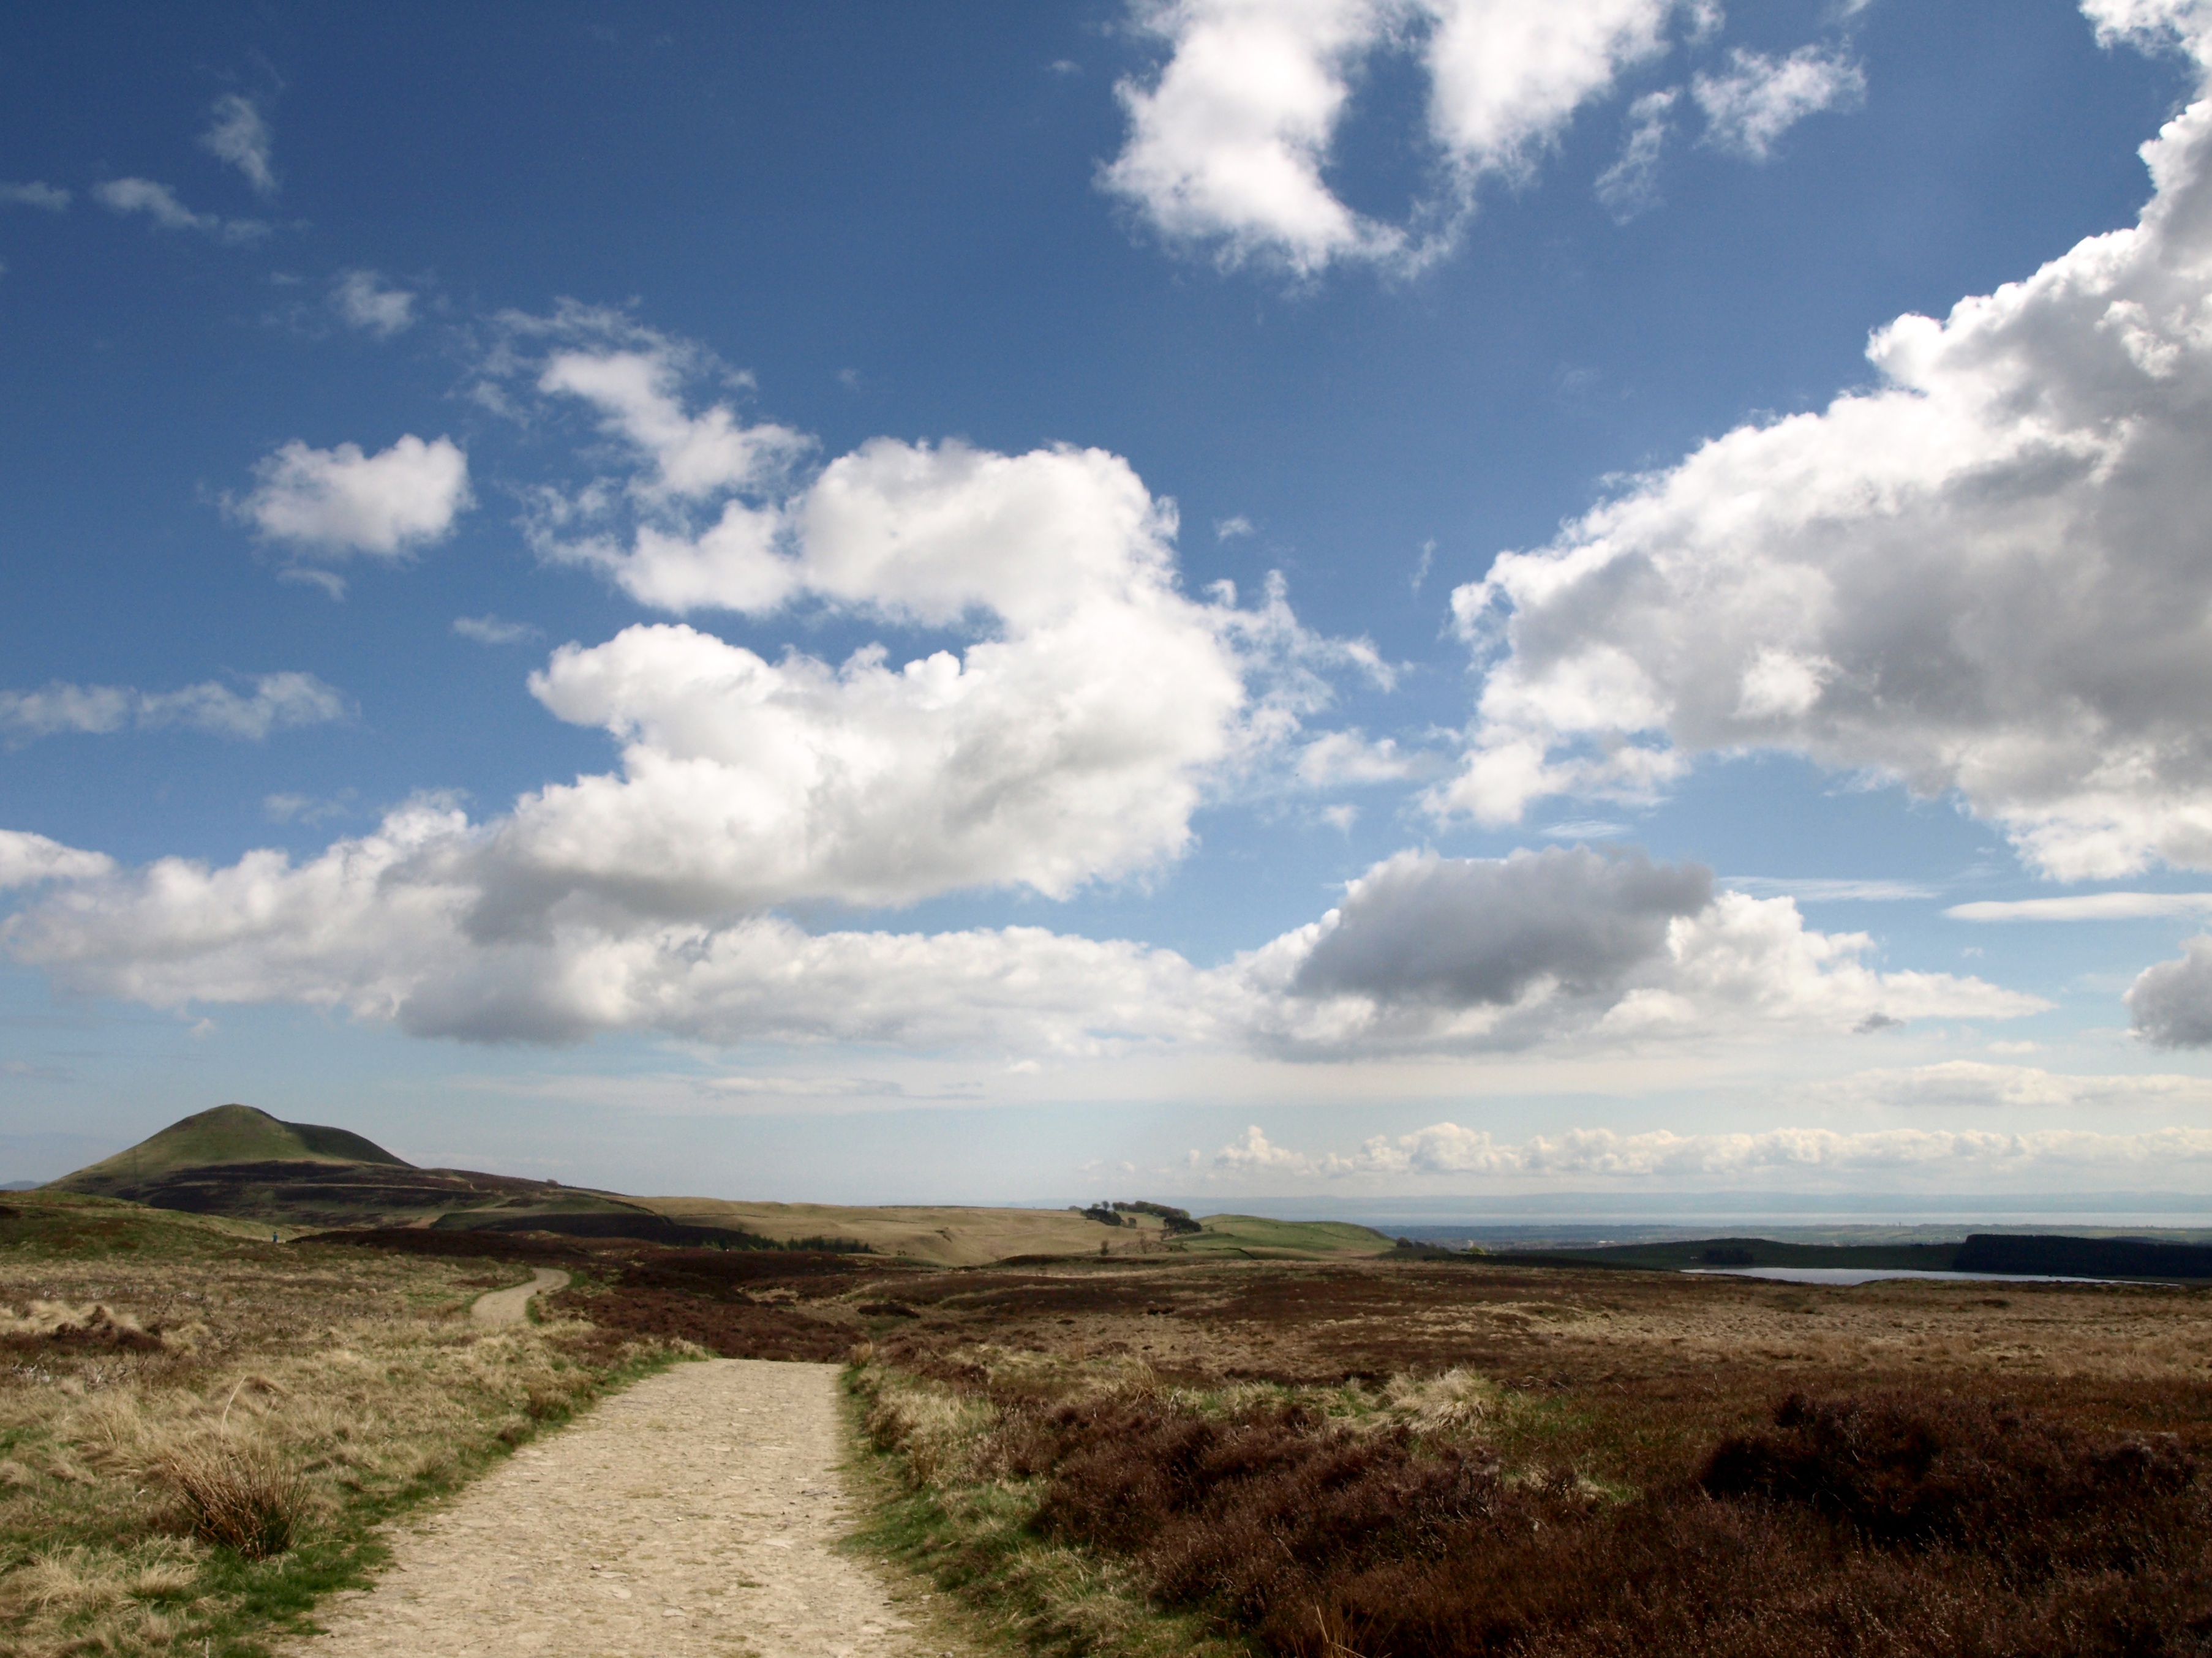
landscape, sea, coast, horizon, mountain, cloud, sky, field, prairie, hill, plain, grassland, badlands, plateau, loch, ecosystem, steppe, rural area, meteorological phenomenon, natural environment, geographical feature